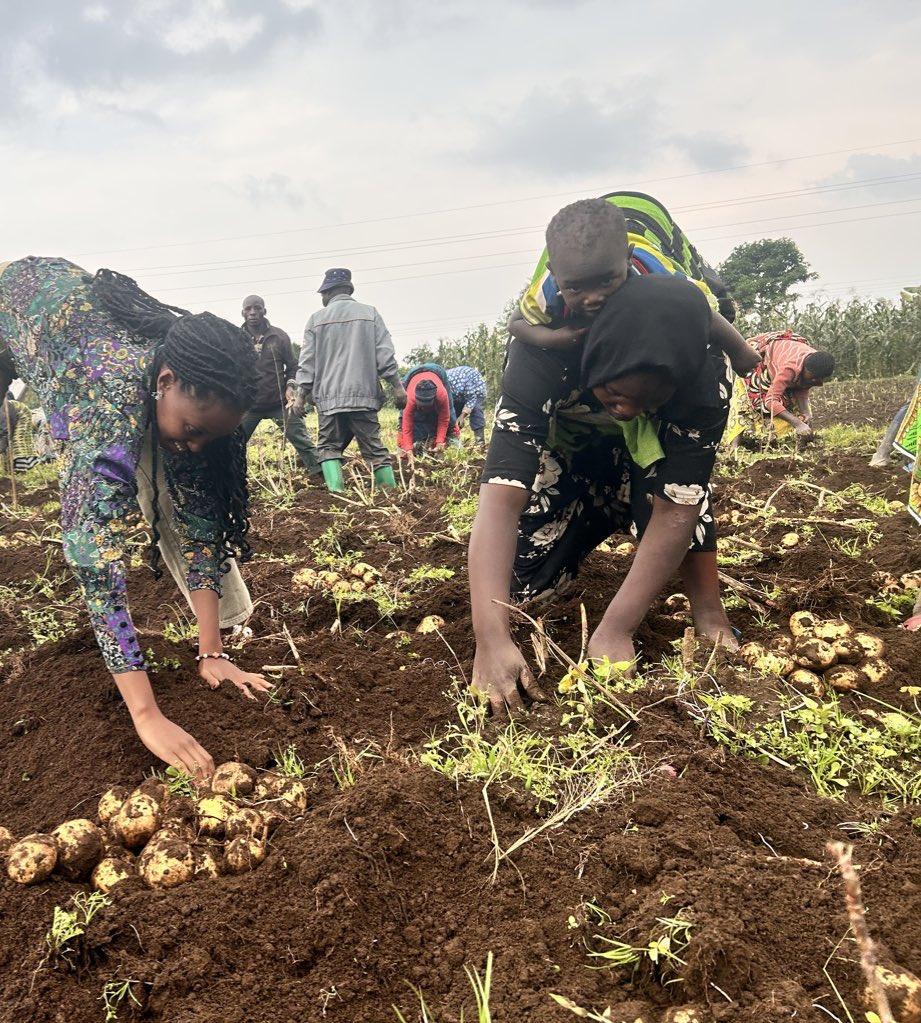
Wakulima wakiwa katika shamba la viazi wakiendelea kuvuna zao hili huku wakiweka juu ya udongo. Zao hili hukusanywa na kusafirishwa kupelekwa sokoni kwa ajili ya kuuza na kuwapatia wakulima kipato kinachoendesha maisha yao ya kila siku.